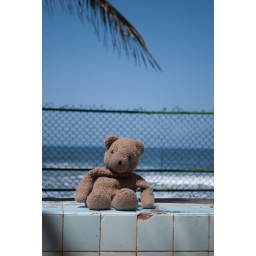
bear on beach in el salvador